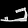
Label: Sandal